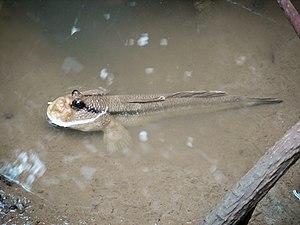
Le genre Periophthalmus regroupe des espèces de poissons de la famille des Gobiidés appelées Périophthalmes, aussi appelés Poissons grenouilles, Gobies Sauteurs, Gobies Marcheurs et Sauteurs de Vase. Ils sont capables de vivre provisoirement à l'air libre, sur la vase, les rochers du bord de mer ou les branches de la mangrove où ils se nourrissent d'insectes et de petits invertébrés.